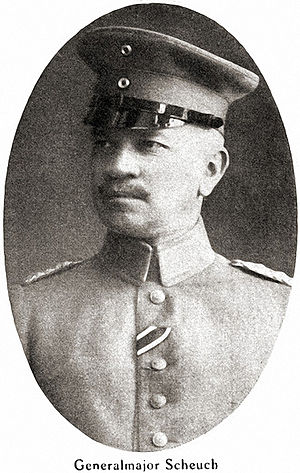
Heinrich Schëuch
Heinrich Schëuch var en preussisk general under 1. verdenskrig. Han gjorde tjeneste i hæren fra 1882 til 1919, da han gik over i reserven.